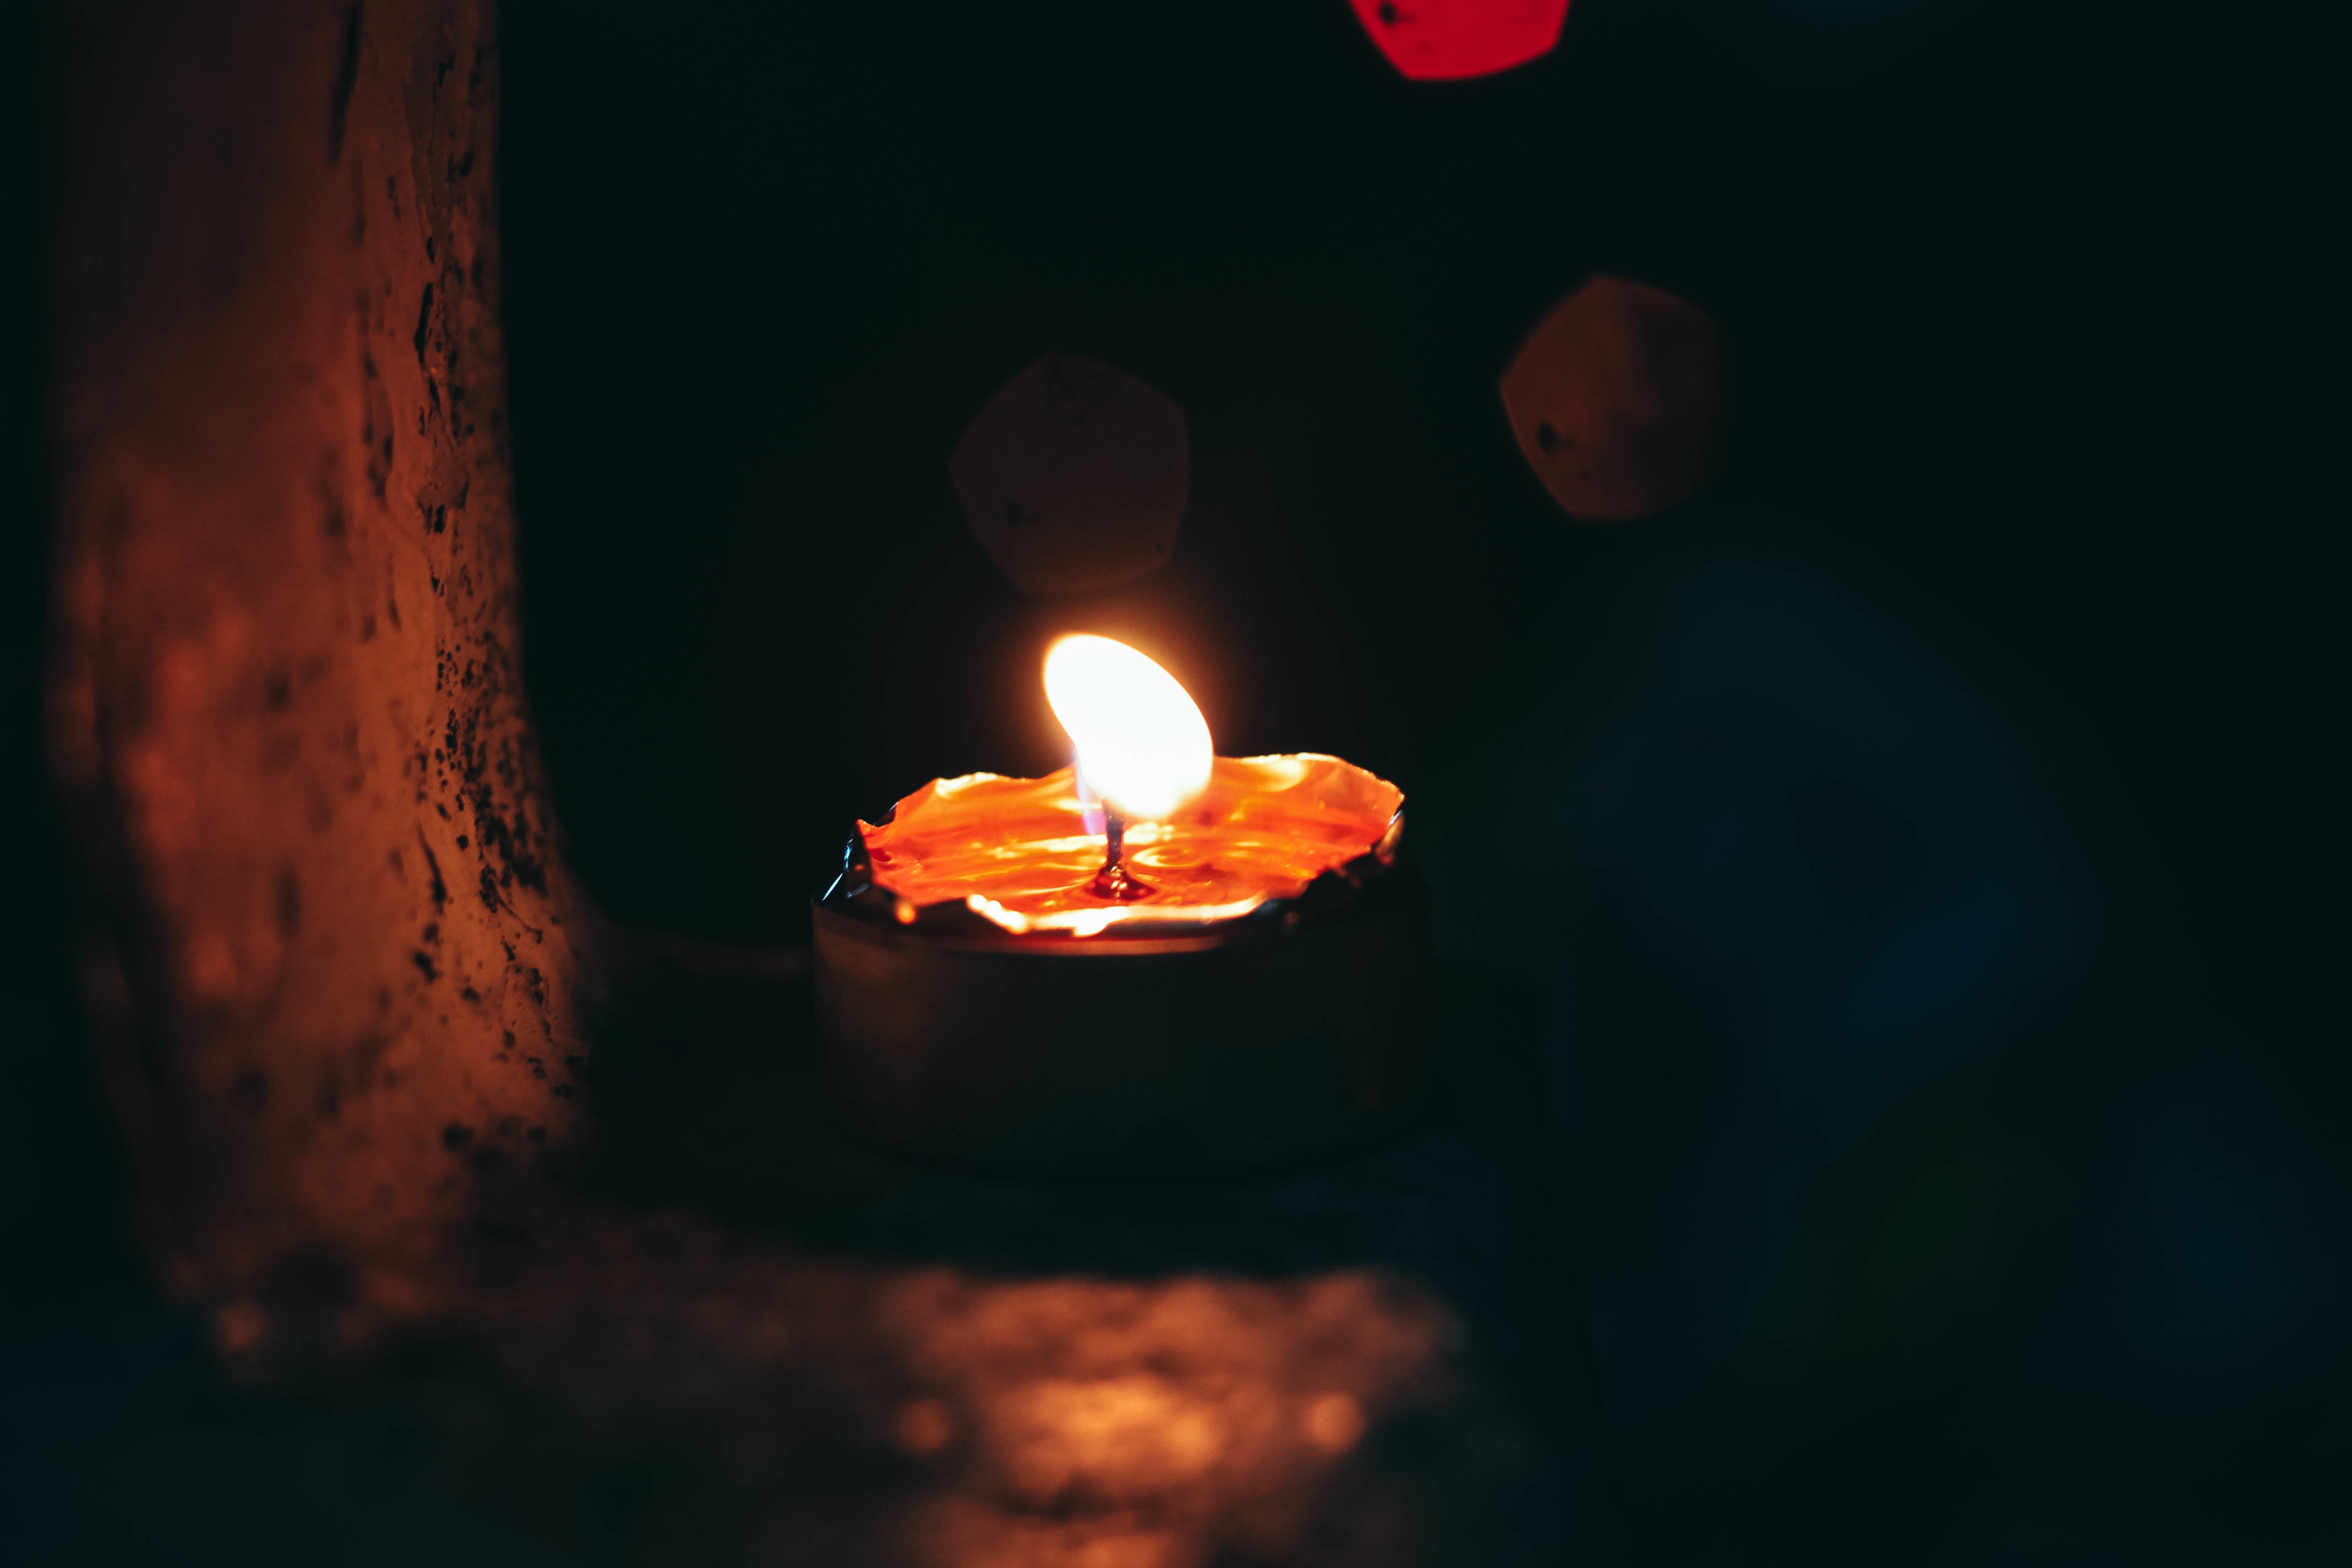
light, night, reflection, red, flame, darkness, lighting